Eagle Mk1

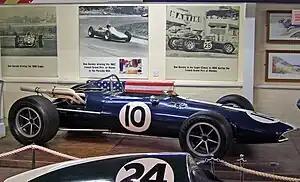
The early, Coventry Climax-powered, version of the T1G used in and early prior to the introduction of the V12. The "beaked" radiator intake is clearly seen. The car wears the "Imperial blue" paint, the national racing colour of the United States.

The design of the Mk1, and its Indy sister design the Mk2, closely followed the 38, with a riveted aluminium monocoque central section, carrying an unstressed engine mounted behind the driver. The lines of the chassis were remarkably clean and elegant, and the car sported a distinctively beaked radiator opening at the front. Suspension components were mounted directly on to this monocoque, and consisted of a comparatively conservative lower wishbone and single top link for each wheel which also served as a rocker for the inboard-mounted spring/damper package. The Mk1 was designed around the forthcoming Aubrey Woods-designed Weslake V12 engine while the Mk2, essentially the same chassis design, was designed to accept the quad-cam Ford V8 that had powered the previous year's Indy 500 winner (Jim Clark, in the Terry-designed Lotus 38).